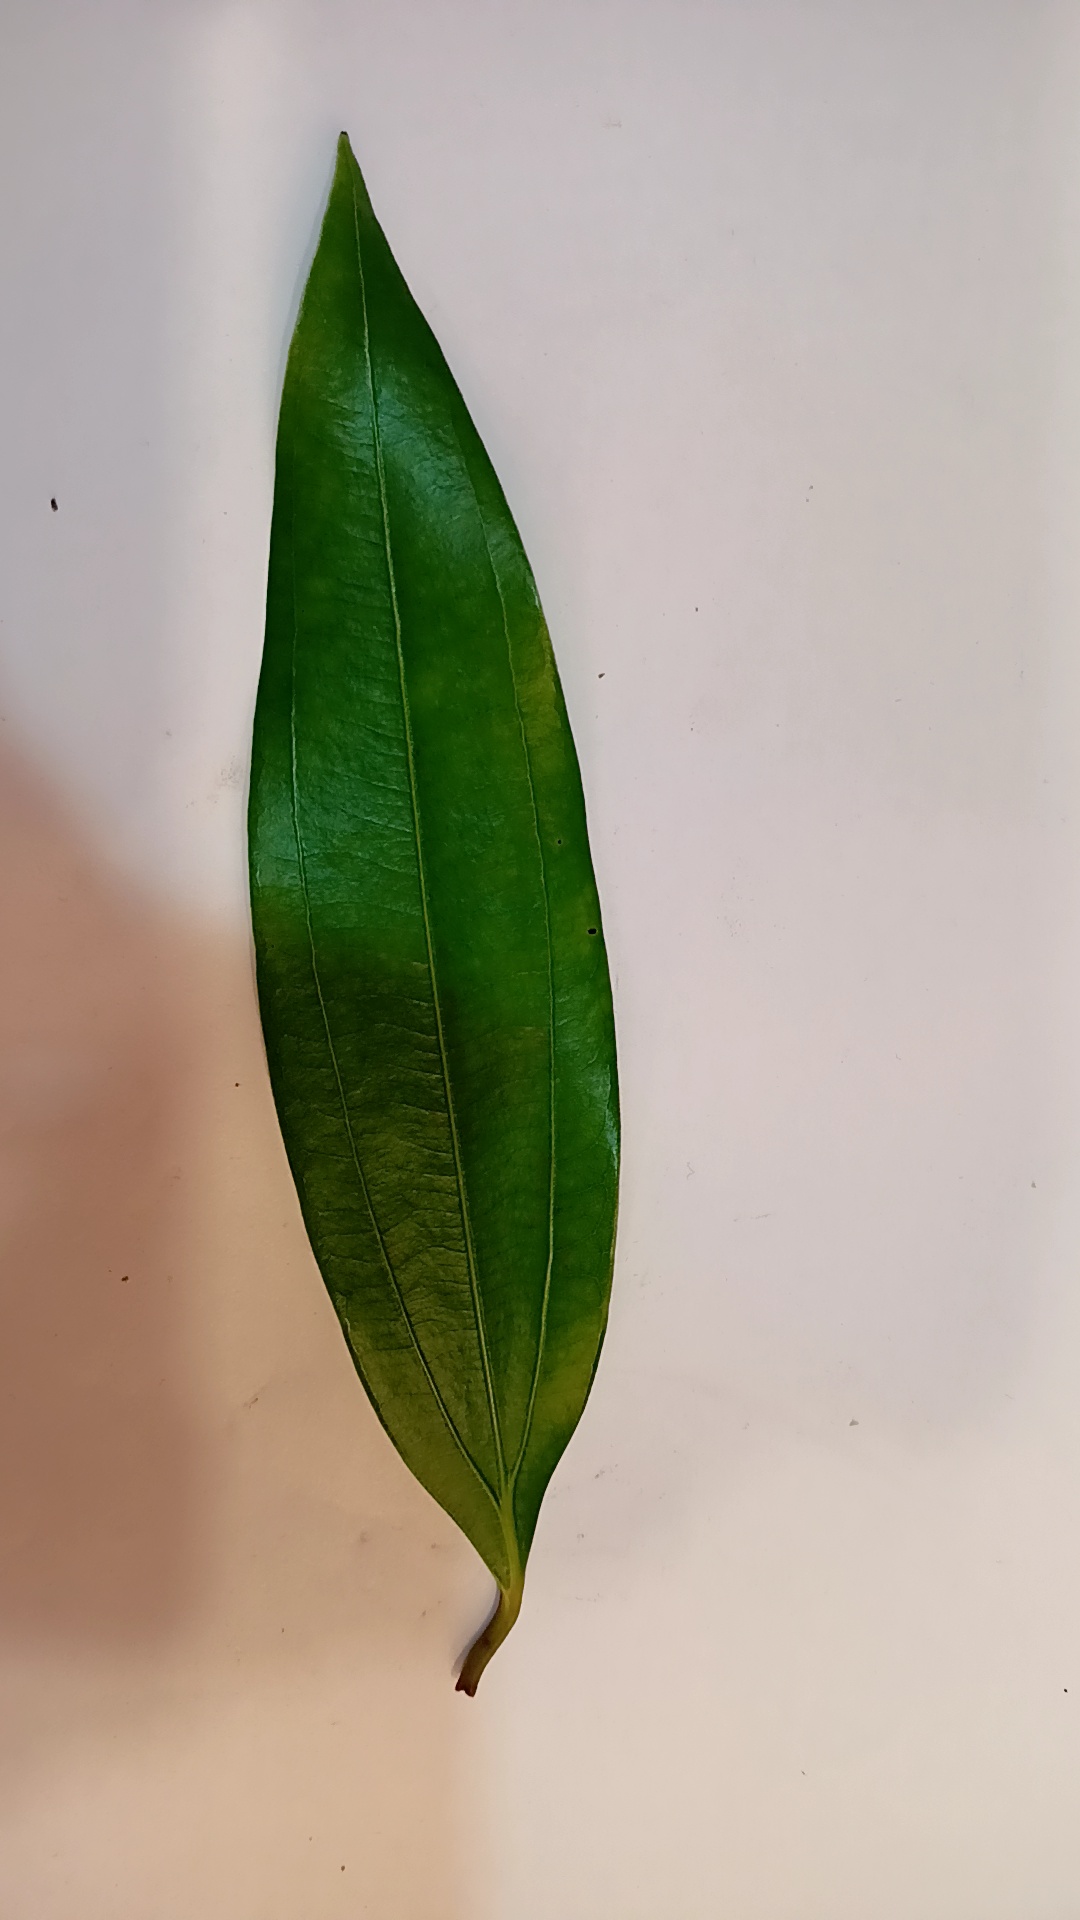
Label: Healthy